Somerset Dam

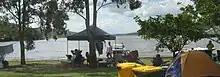
Camping at Lake Somerset.

There are two public access areas on Somerset Dam, Kirkleigh and The Spit. Both locations have multi-lane, concrete boat ramps with facilities for day-trippers. Camping is permitted and caravans are catered for at Kirkleigh and below the dam wall at Somerset Park in the small town of Somerset Dam. During busy periods the two camping locations can be filled to capacity with room for a maximum of 2,200 campers at Kirkleigh and 800 at Somerset Park. Lake Somerset Holiday Park's Kirkleigh campground also features cabin accommodation at the waterfront and direct access to the dam from a grassy spit. The dam contains of navigable waterway.